2011 Beef 'O' Brady's Bowl

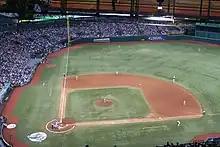
The 2011 Beef 'O' Brady's Bowl was played at Tropicana Field.

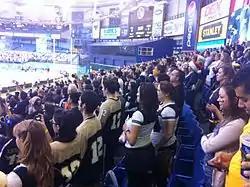
FIU fans at the Beef 'O' Brady's Bowl

Both teams were making their first appearance in the Beef 'O' Brady's Bowl. The bowl game marked the first ever meeting between the two schools.